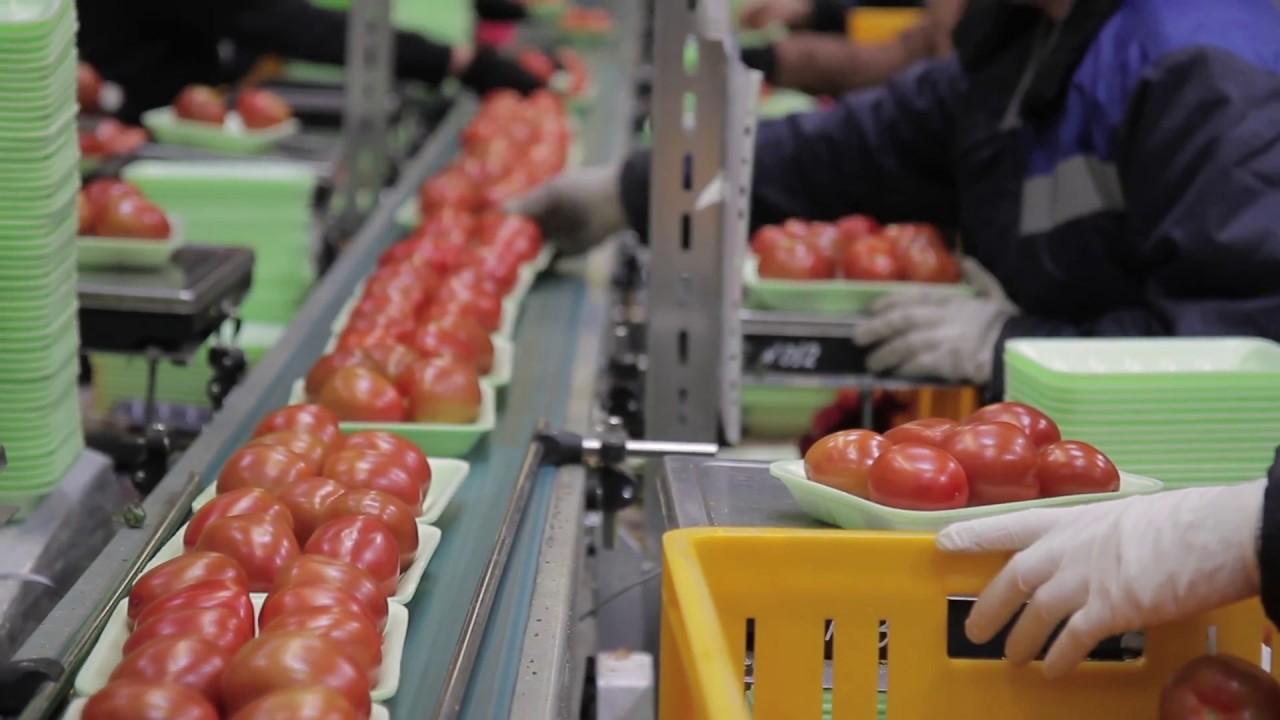
Kilimo cha viwandani kilichostawisha nyanya na kuzivuna kwa kuviweka kwenye visahani kuvipeleka sokoni kwa wateja kununua zao hilo. Mazingira ya mwanga mkali wa taa ukitamalaki eneo hilo lenye wafanyakazi.